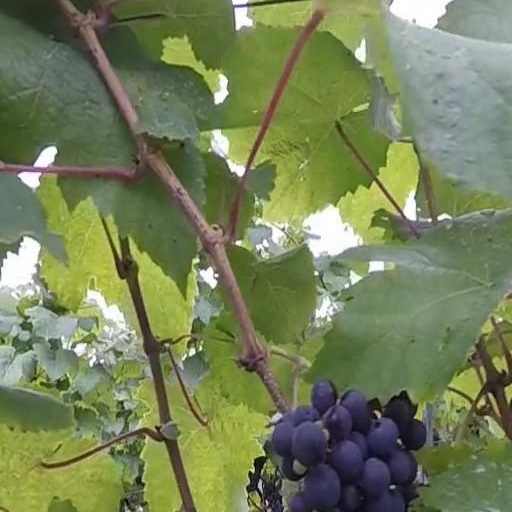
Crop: grape